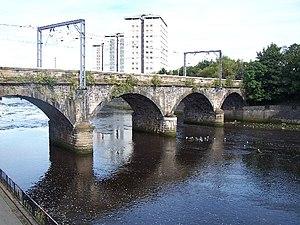
La rivière Ayr est un fleuve de l'Ayrshire, en Écosse. Avec 65 km c'est le plus long cours d'eau du comté.